Sperry (brand)

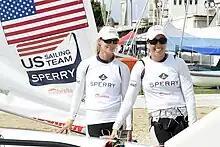
US Sailing Team Sperry athletes ahead of the 2015 470 World Championships

Sperry is the official footwear sponsor of the US Sailing Team Sperry, the US Junior Olympic Sailing Team and the US Paralympics Sailing Team.